Mahmoud Dahoud

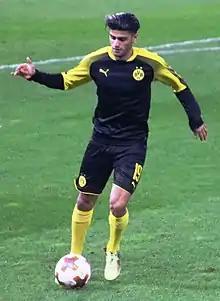
Dahoud warming up for Borussia Dortmund in 2018

Mahmoud Dahoud (born 1 January 1996) is a professional footballer who plays as a defensive midfielder for club Eintracht Frankfurt.